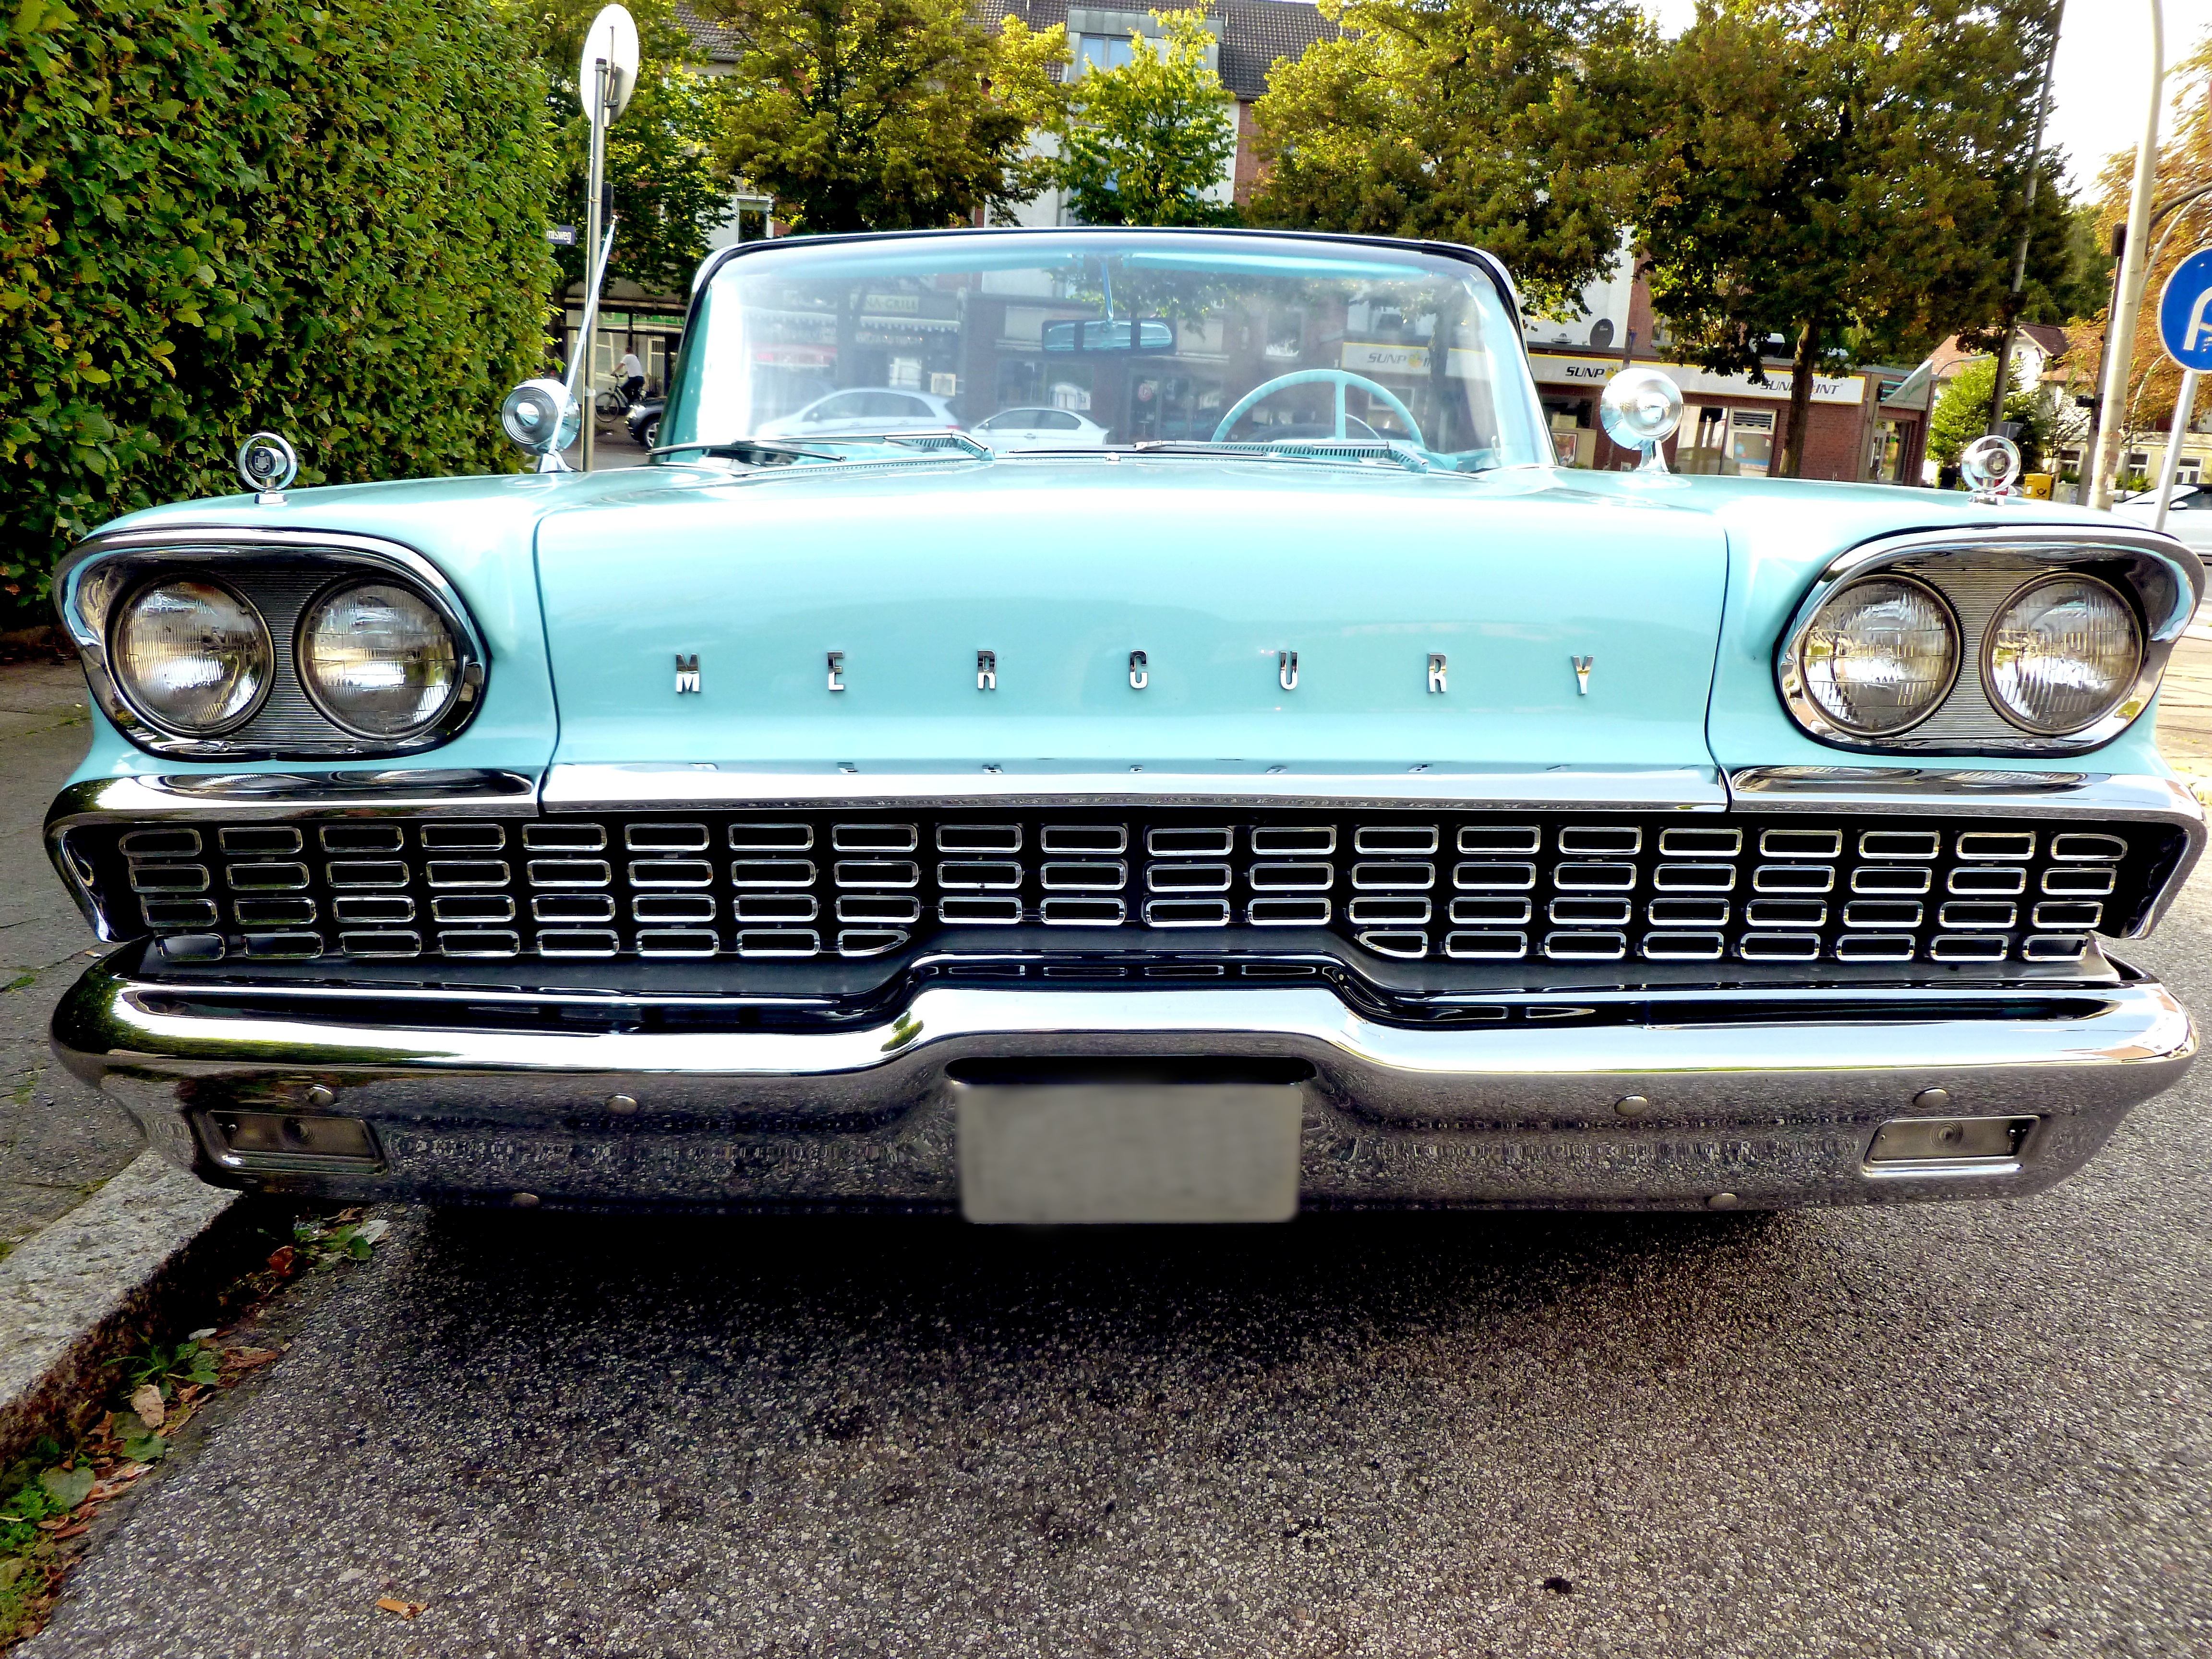
car, vintage, retro, vehicle, usa, auto, nostalgia, old car, spotlight, automotive, motor vehicle, vintage car, bumper, american, chrome, ford, cars, fender, sedan, oldtimer, classic, chevrolet, convertible, mercury, v8, pkw, historically, chrome plated, tail fins, gloss, rarity, american car, antique car, hot rod, white wall tires, front view, land vehicle, automobile make, automotive exterior